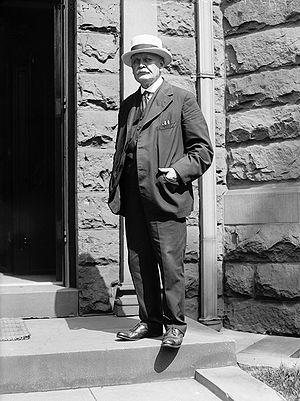
Charles Edward Munroe est un chimiste américain, découvreur de l’effet Munroe.